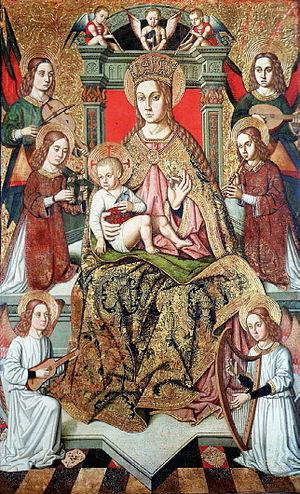
Le Maestro di Castelsardo est un peintre anonyme qui fut actif en Sardaigne de la fin du XVᵉ au début du XVIᵉ siècle.